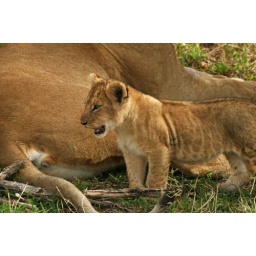
Young lioness cub (and her sister) hanging around mom for comfort and security. Off beanbag. 20D W/100-400 mm lens.